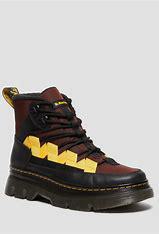
Brand: Dr.
Model: Martens 100